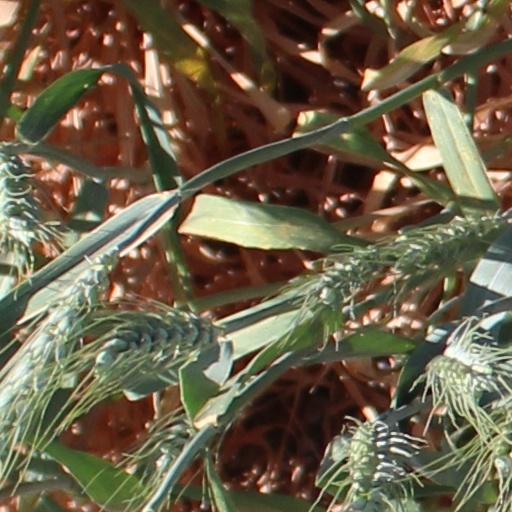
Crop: wheat